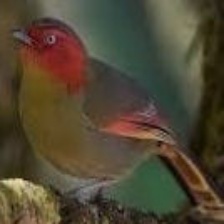
Species: SCARLET FACED LIOCICHLA
Scientific name: LIOCICHLA RIPPONI